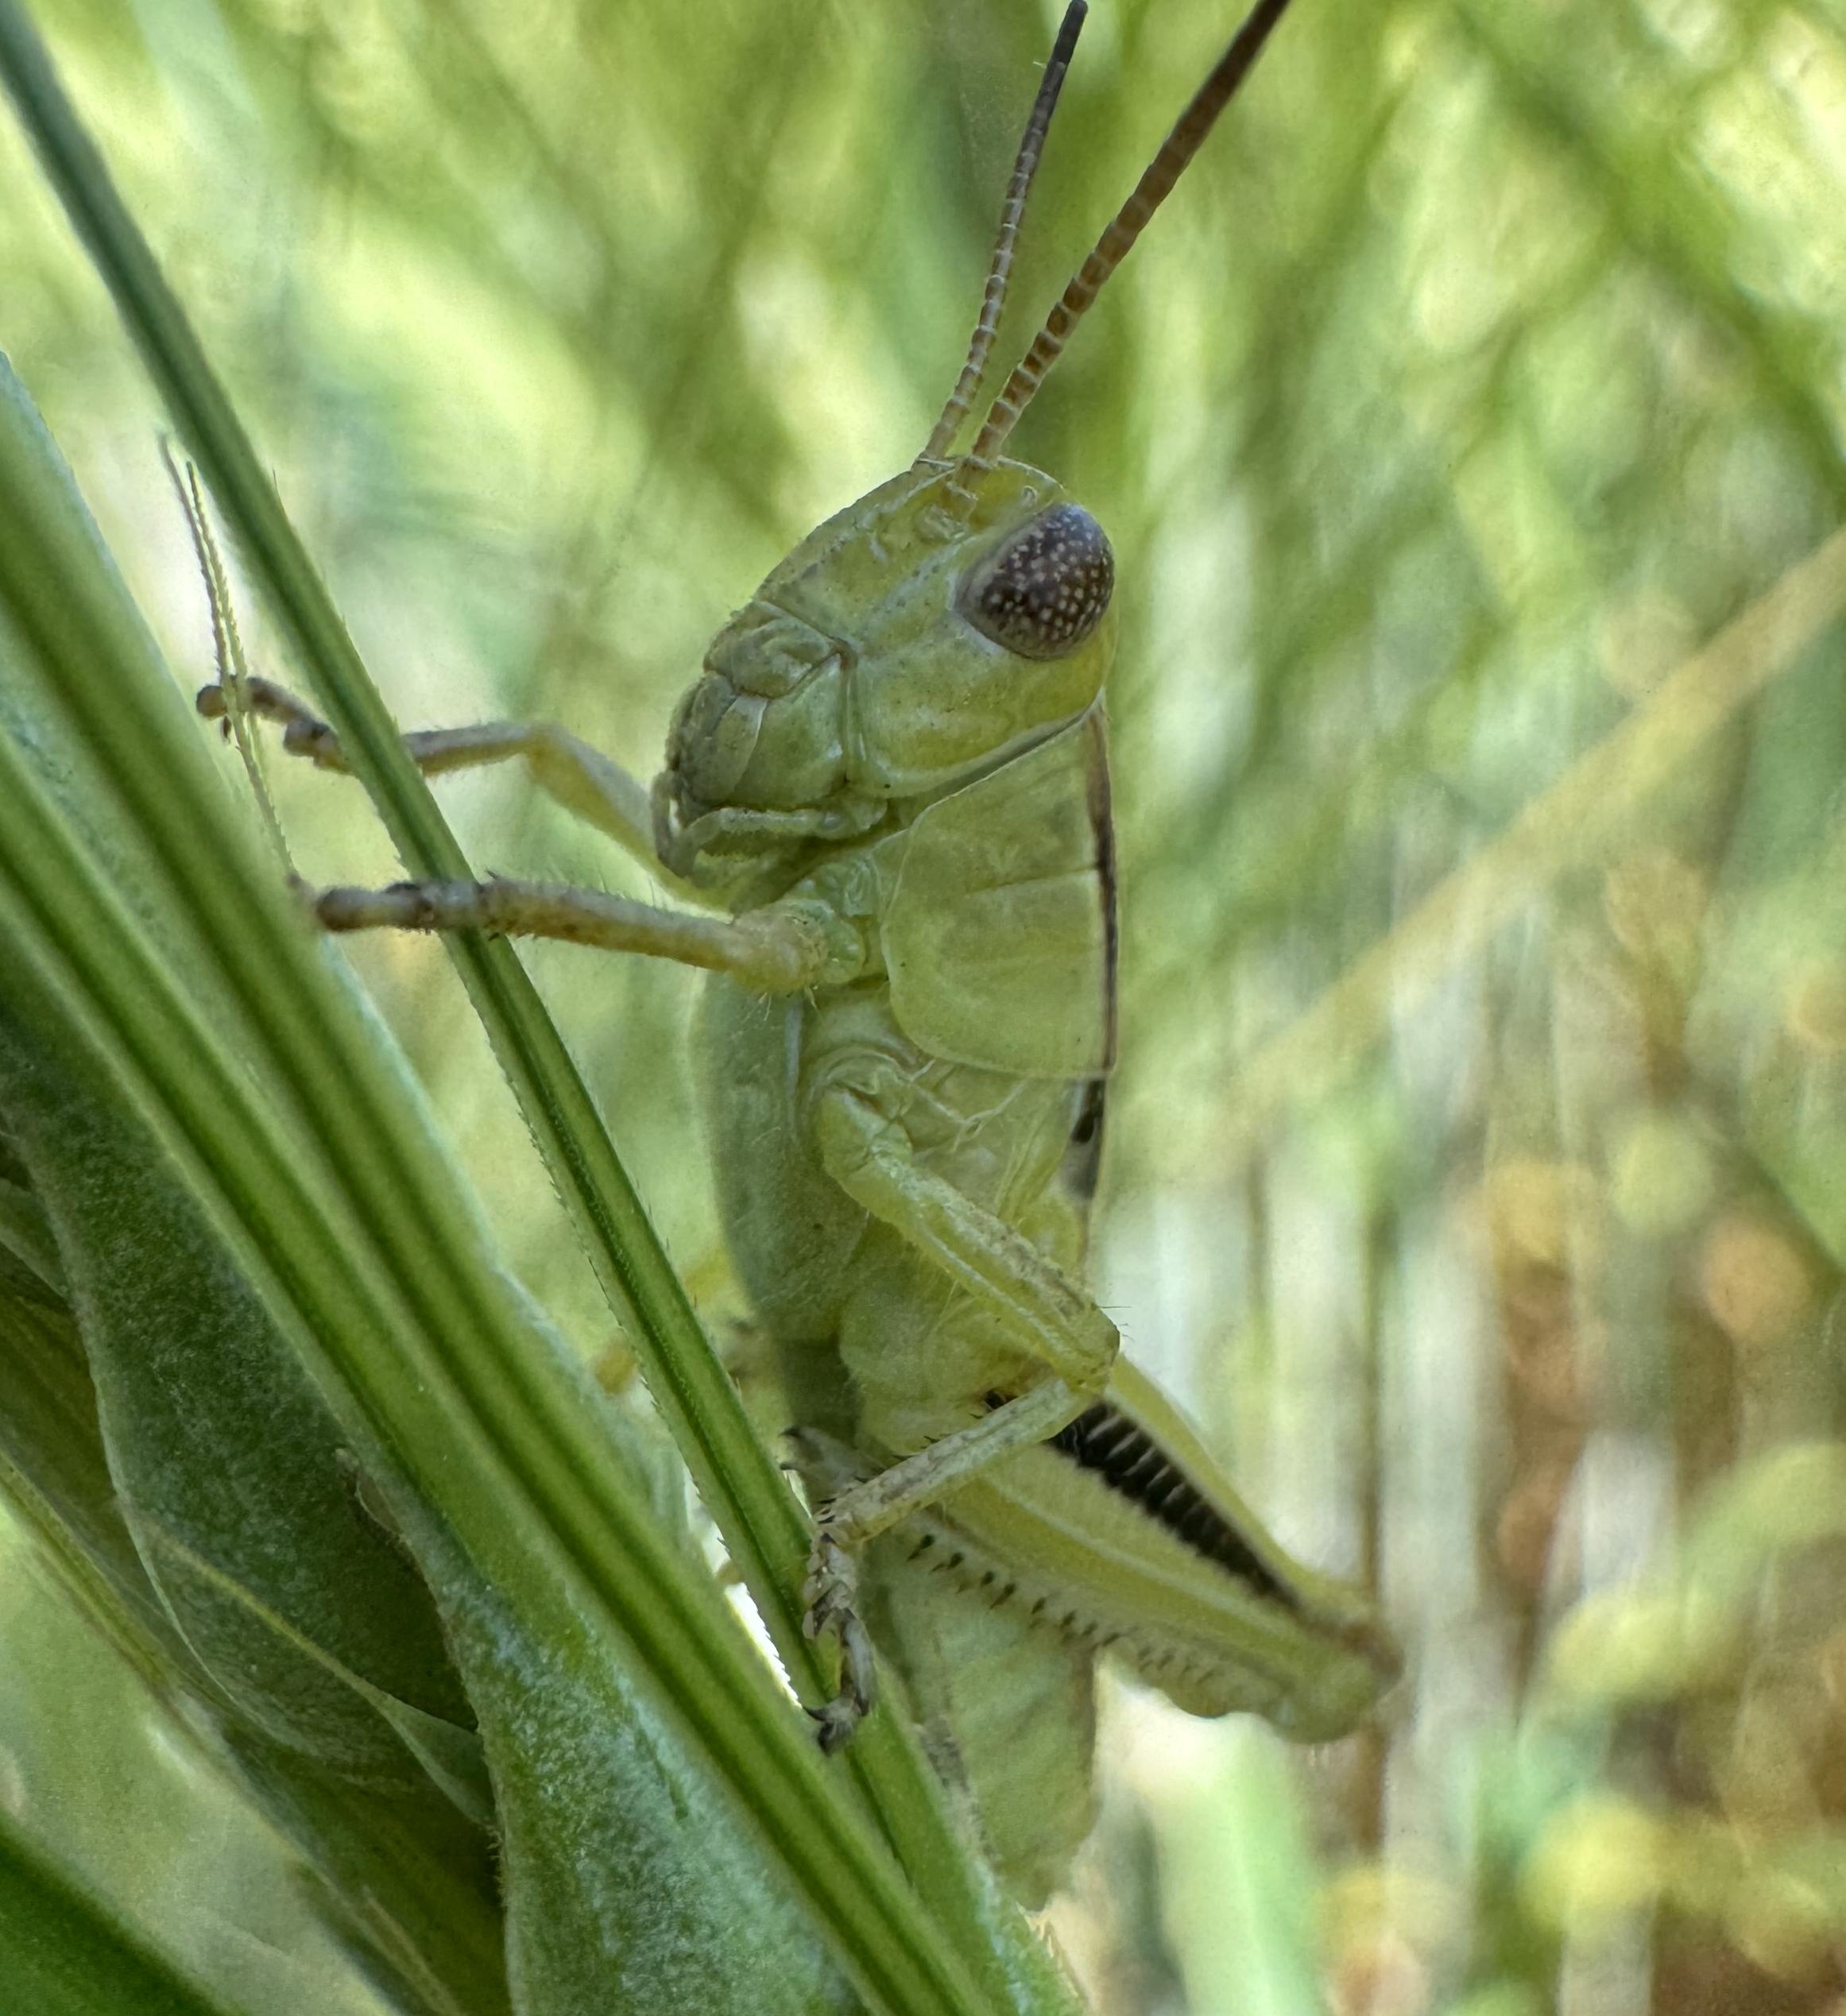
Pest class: occasional_pest